Ivan Putski

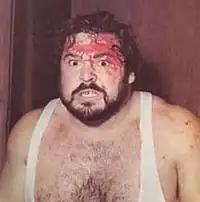
Putski in an AWA wrestling program, 1974

Putski won the NWA Texas Tag Team Championship with José Lothario twice in 1973.